San Martín Line

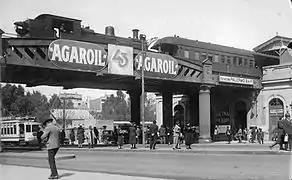
A BAP steam locomotive in Palermo, Buenos Aires (c.1930)

The first line had been built and operated by the Buenos Aires and Pacific Railway, a British-owned company. The original projects included a railway to connect Argentina and Chile, but instead the BAPR focused on getting access to Buenos Aires. When the Government of Argentina granted concession to build the line, the company opened a 100-km length Mercedes−Palermo segment.